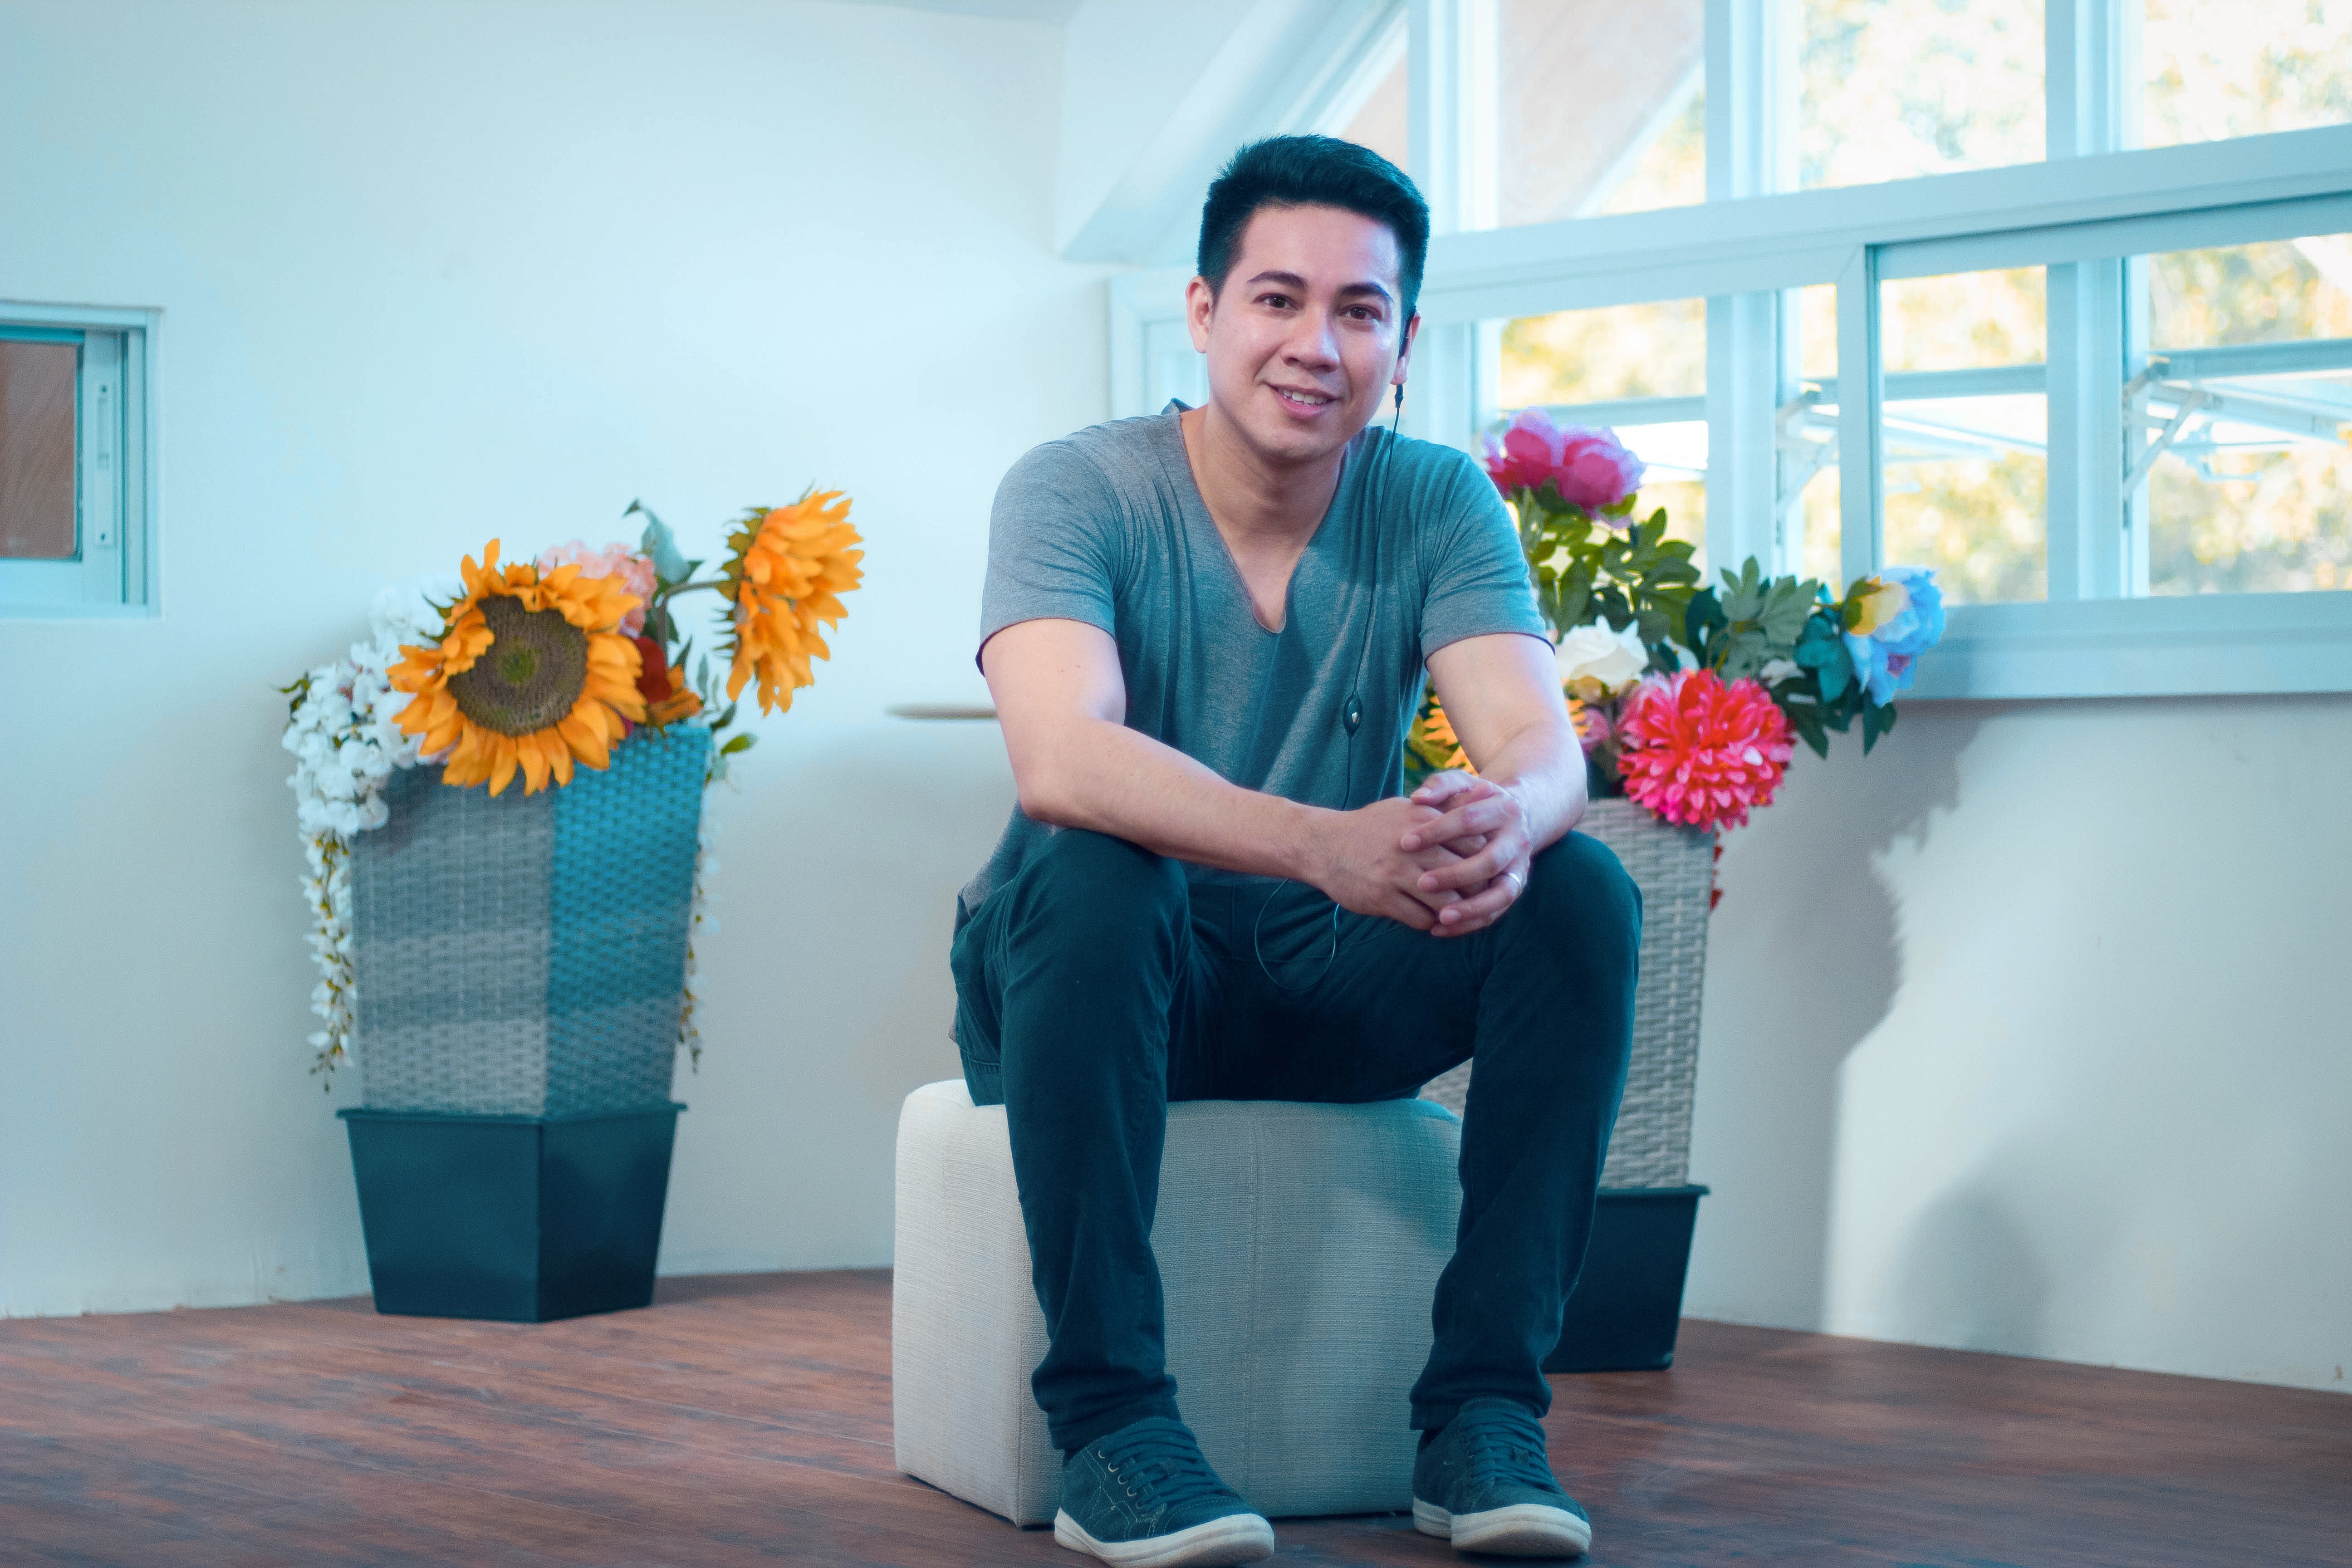
blue, flower, shoulder, sitting, floristry, flower arranging, plant, fun, furniture, floral design